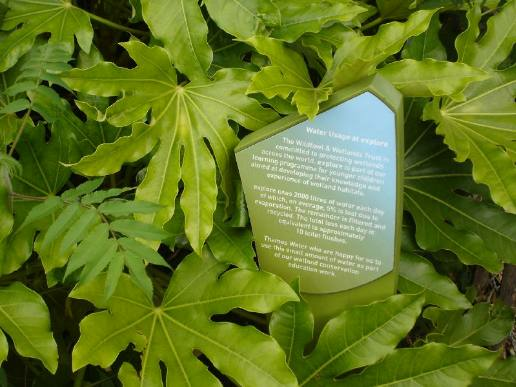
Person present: No